Charlie Gould

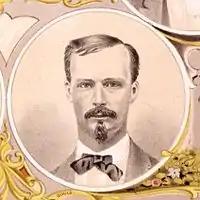

When the NABBP permitted professionalism for 1869, Red Stockings manager, Harry Wright, kept Gould and three other players from his 1868 team, then filled the rest with eastern players to complete the team. Gould was the only Cincinnatian, and the only player on the team. Cal McVey was the only other player even from the midwest. Gould's salary for that season was $800, and offensively, batted third in the line-up.